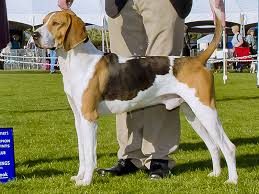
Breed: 216-n000063-Walker_hound